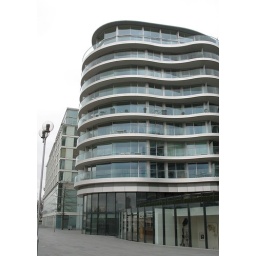
The riverside facade of the Albion Riverside building with the Foster and Partners office in the background.